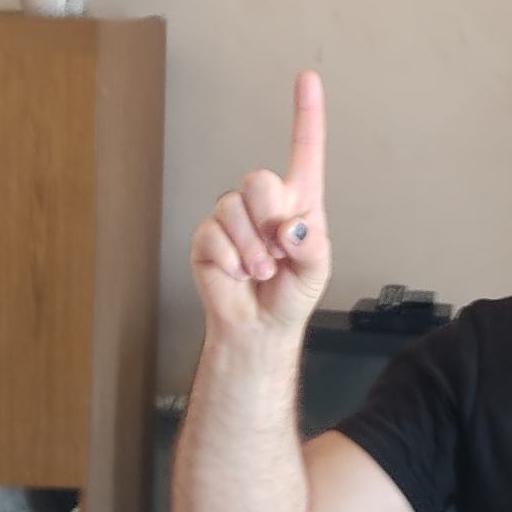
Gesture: one